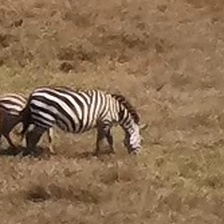
Pose orientation: right